Migdia Chinea Varela

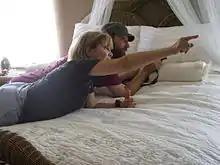
Skarsgård Chinea on set of "The Prince of Old Havana"

She is in production on "The Prince of Old Havana", based on the life of Cuban political icon and pimp Alberto Yarini (1882–1910).